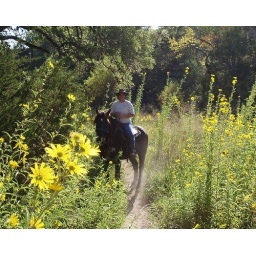
Brego and Daun in a field of flowers